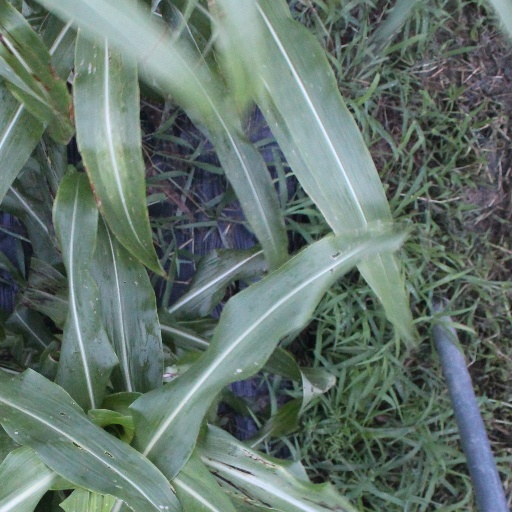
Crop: sorghum